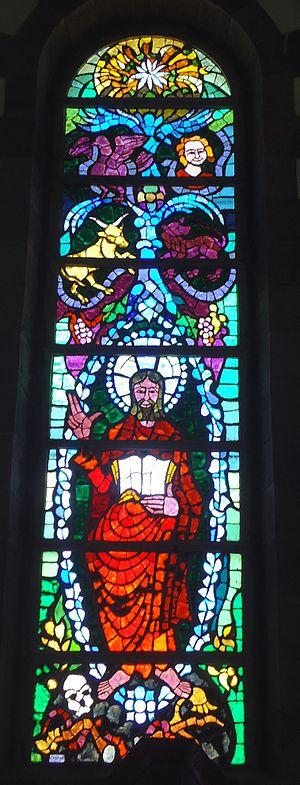
Vitrail Eglise Saint-André
L'église Saint-André est une église catholique de l'île de La Réunion, département d'outre-mer français dans le sud-ouest de l'océan Indien. Elle se situe dans l’est de l'île, sur la commune de Saint-André, en plein centre ville.